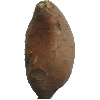
Label: Potato Sweet 1